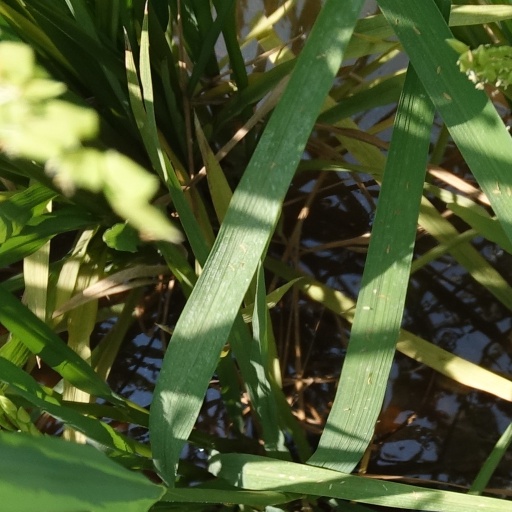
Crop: rice